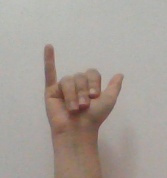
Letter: ya